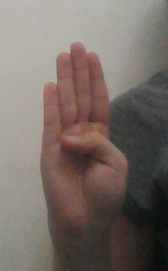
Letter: kaaf